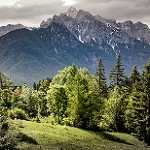
Label: mountain